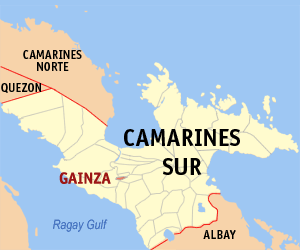
Gainza est une municipalité de la province de Camarines Sur, aux Philippines.